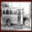
Label: bus